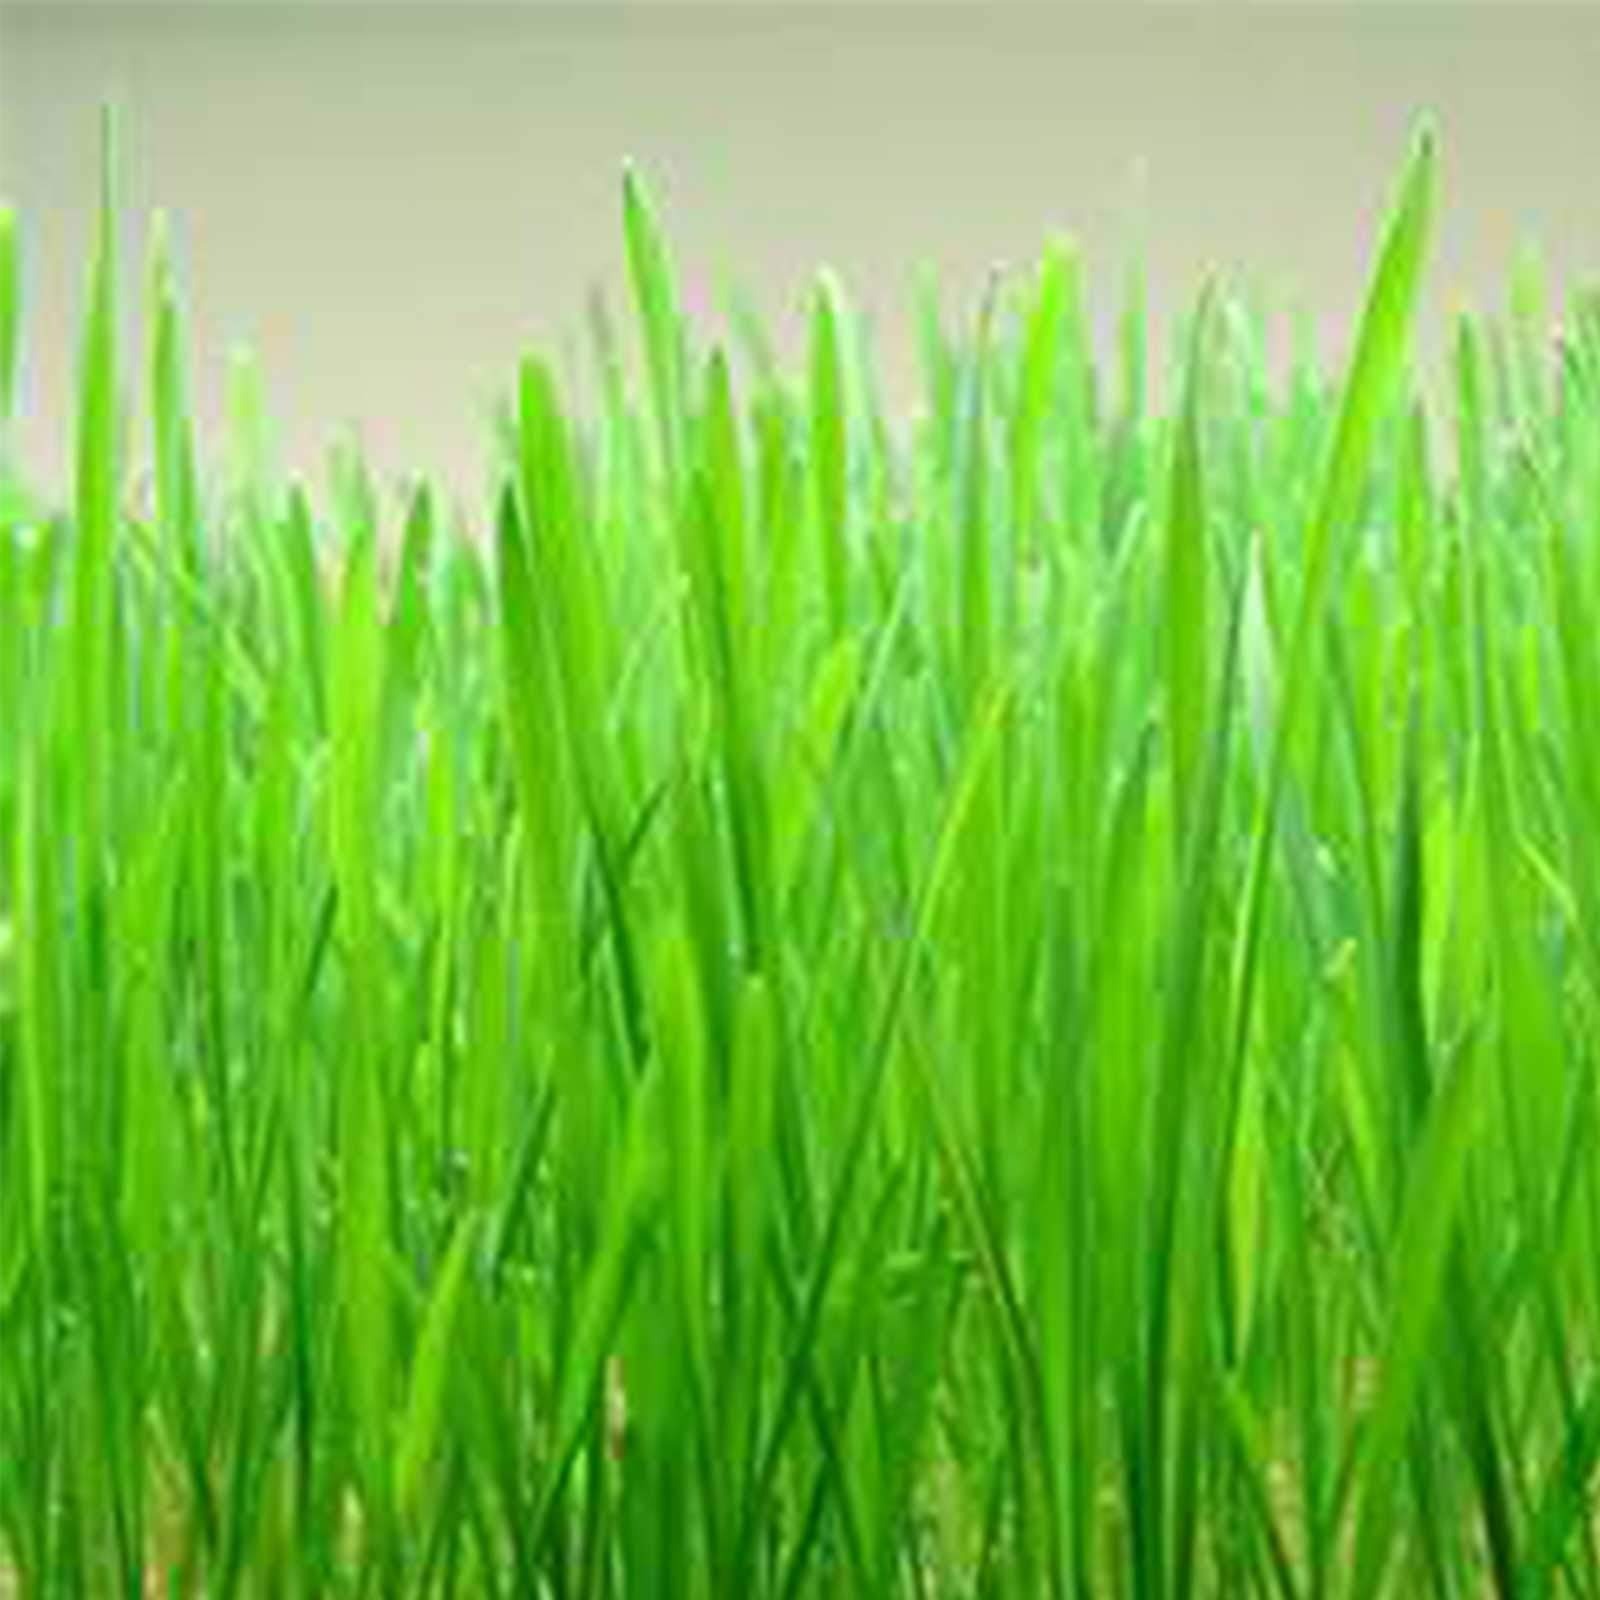
Item Name: Organic Buckskin Hard Red Winter Wheat - 5 LB ~40,000 Seeds - Non-GMO, Open Pollinated, Organic - Grain Seeds - Wheat Grass, Cover Crop, More
Bullet Point 1: Organic Hard Red Winter Wheat- 5 LB ~40,000 Seeds - Triticum aestivum
Bullet Point 2: Superior Germination Rates - Organic - Non-GMO - Open Pollinated
Bullet Point 3: Grain & Wheatgrass Seeds
Bullet Point 4: 90-100 Days to Full Maturity - Annual Crop - Not Intended to Over-winter - All Zones in the U.S.A
Bullet Point 5: Sustainable Seed Company - Family Owned & Operated - Premium Quality - Ethical & Sustainable Seeds
Product Description: Certified Organic by Oregon Tilth. Moderately early maturity. It has high yield potential over a range of environments. Developed in 1973 cooperatively by the Nebraska Agric. Exp. Station and the USDA-ARS. Jointly released in Kansas. Buckskin is an awned, white-glumed variety. Awn color vaires from white to black depending on the season. Beaks are long. It is slightly talller and about a day later in maturity than Scout 66, but it has better straw strength. Buckskin is moderately resistant to soil-borne mosaic, stem rust and Hessian Fly. It is susceptible to leaf rust. Similar to Scout 66 in winter hardiness. It is a strong gluten variety with excellent bread baking quality. Plump Hard Red Wheat Berries with 13% protein can be cooked as a whole grain cereal or pilaf, sprouted for salads or juiced, or milled into flour by the home miller. Buckskin was the most popular winter wheat variety seeded in Wyoming for the 2013 crop with 34.7 percent of the total winter wheat acreage. &lt;br&gt;&lt;br&gt;Sustainable Seed Company values food independence and sustainability through green agricultural and business practices. Our mission is to ensure a more sustainable future with healthier food options and integrity to the quality of our products. We do this by preserving one of our most precious resources - seeds!
Value: 80.0
Unit: Ounce

Price: 33.4